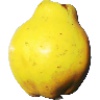
Label: Quince 1